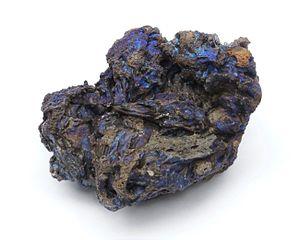
Scorie basaltique (environ 8 cm de large) provenant de l'île Amsterdam